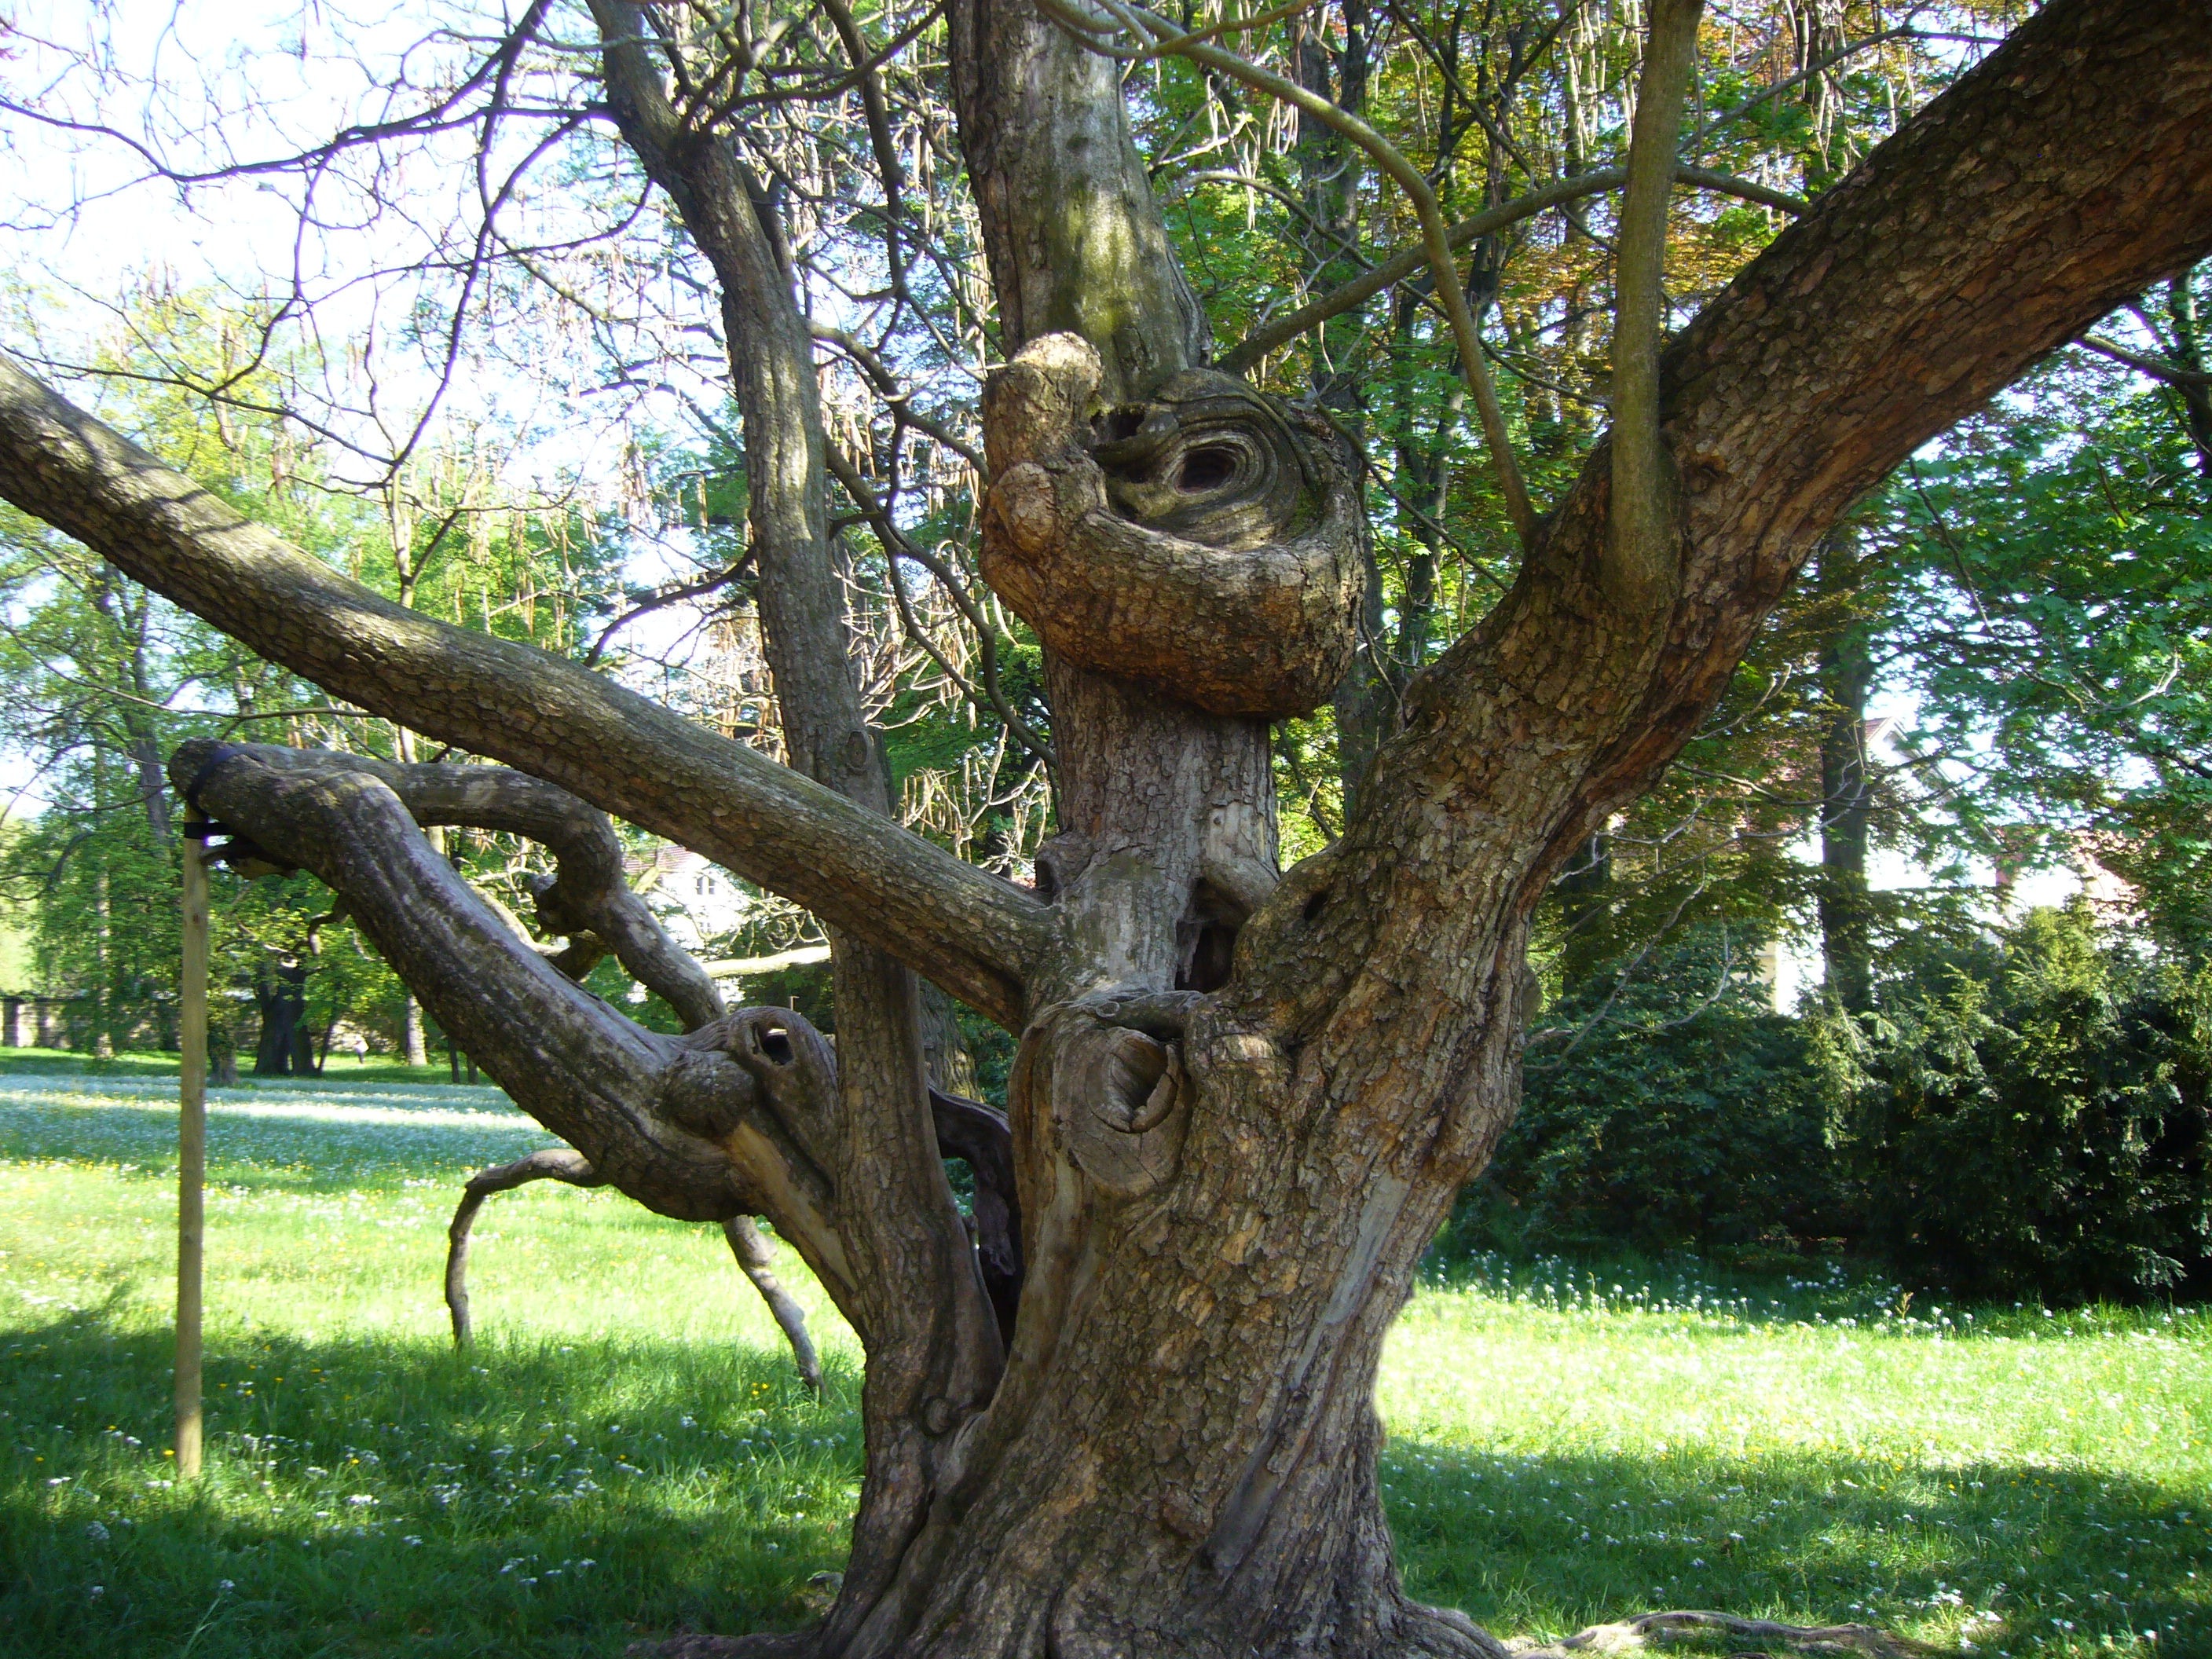
tree, nature, branch, plant, flower, trunk, produce, park, botany, deciduous, oak, age, woodland, pillnitz, woody plant